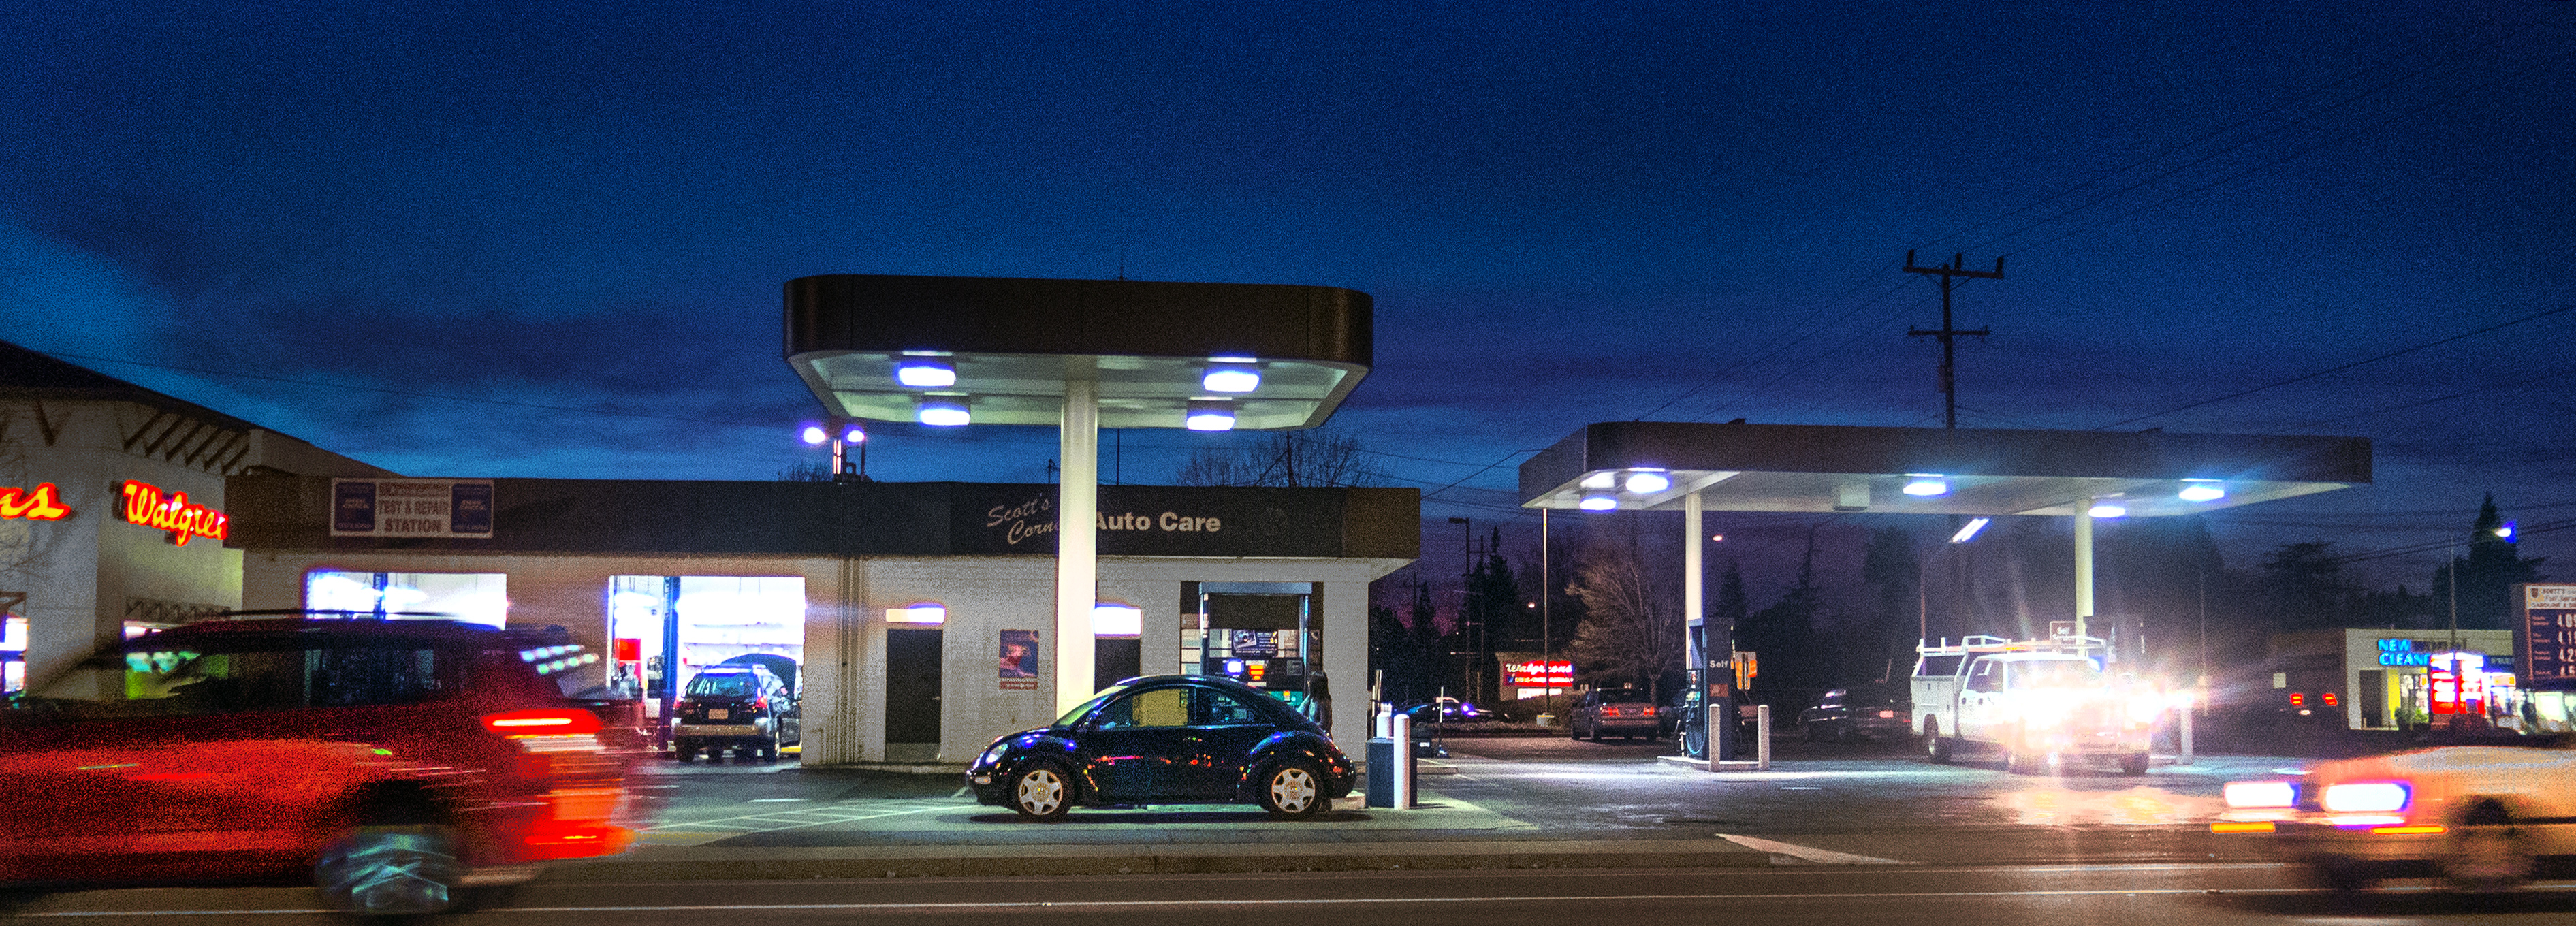
traffic, night, evening, lighting, 365, project365, 2013inphotos